Mong Kok Computer Centre

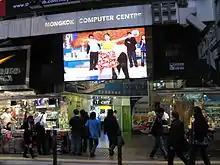
Entrance of Mong Kok Computer Centre in Nelson Street.

Mong Kok Computer Centre is a shopping mall for computers and computer related products in Nelson Street, in Mong Kok, Hong Kong.